Cherokee Central Schools

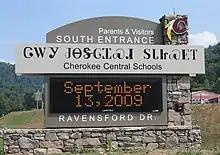
Entrance to the Cherokee Central Schools compound

Cherokee Central Schools (Cherokee: ᏣᎳᎩ ᏧᎾᏕᎶᏆᏍᏗ ᏚᏓᏥᏍᎬᎢ "tsalagi tsunadeloquasdi dudatsisgvi") is a school district in Cherokee, North Carolina, consisting of a single campus holding buildings serving grades K-12 and the administration office. The schools are a K-5 elementary school, a 6-8 middle school, and a 9-12 high school (Cherokee High School). The Ravensford Campus, the academic campus, occupies much of the historic Ravensford archaeological site. In 1987–88, the elementary school was recognized as a Blue Ribbon School.